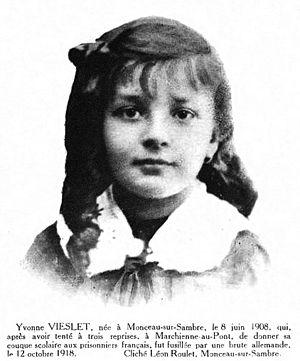
Yvonne Vieslet fusillée par un allemand en 1918 tandis qu'elle souhaitait donner sa collation à un prisonnier français captif à Marchienne-au-Pont
Yvonne Vieslet, est née à Monceau-sur-Sambre, le 8 juin 1908 et fut tuée par un soldat allemand le 12 octobre 1918 à Marchienne-au-Pont.